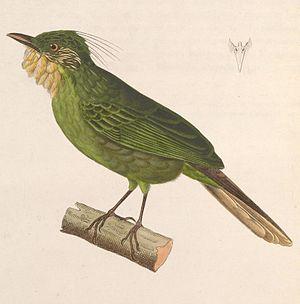
Le Bulbul crinon est une espèce d'oiseaux de la famille des Pycnonotidae.